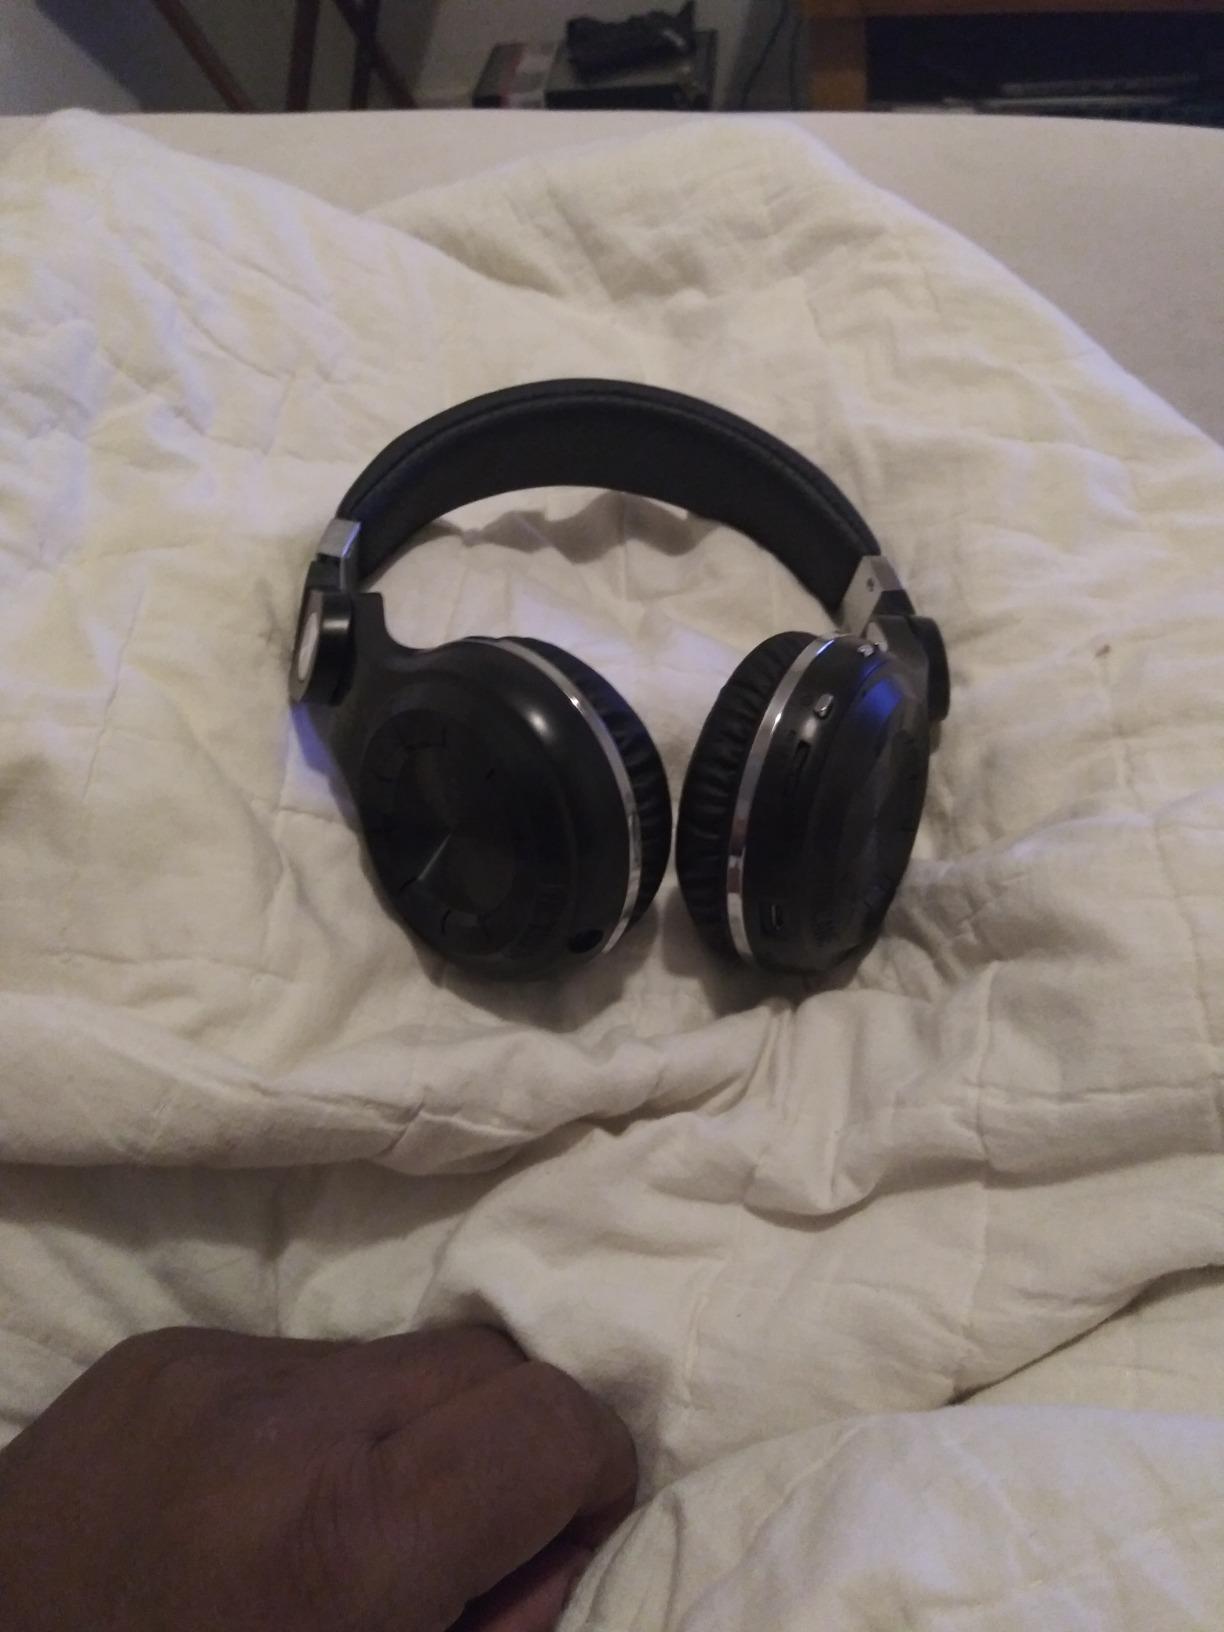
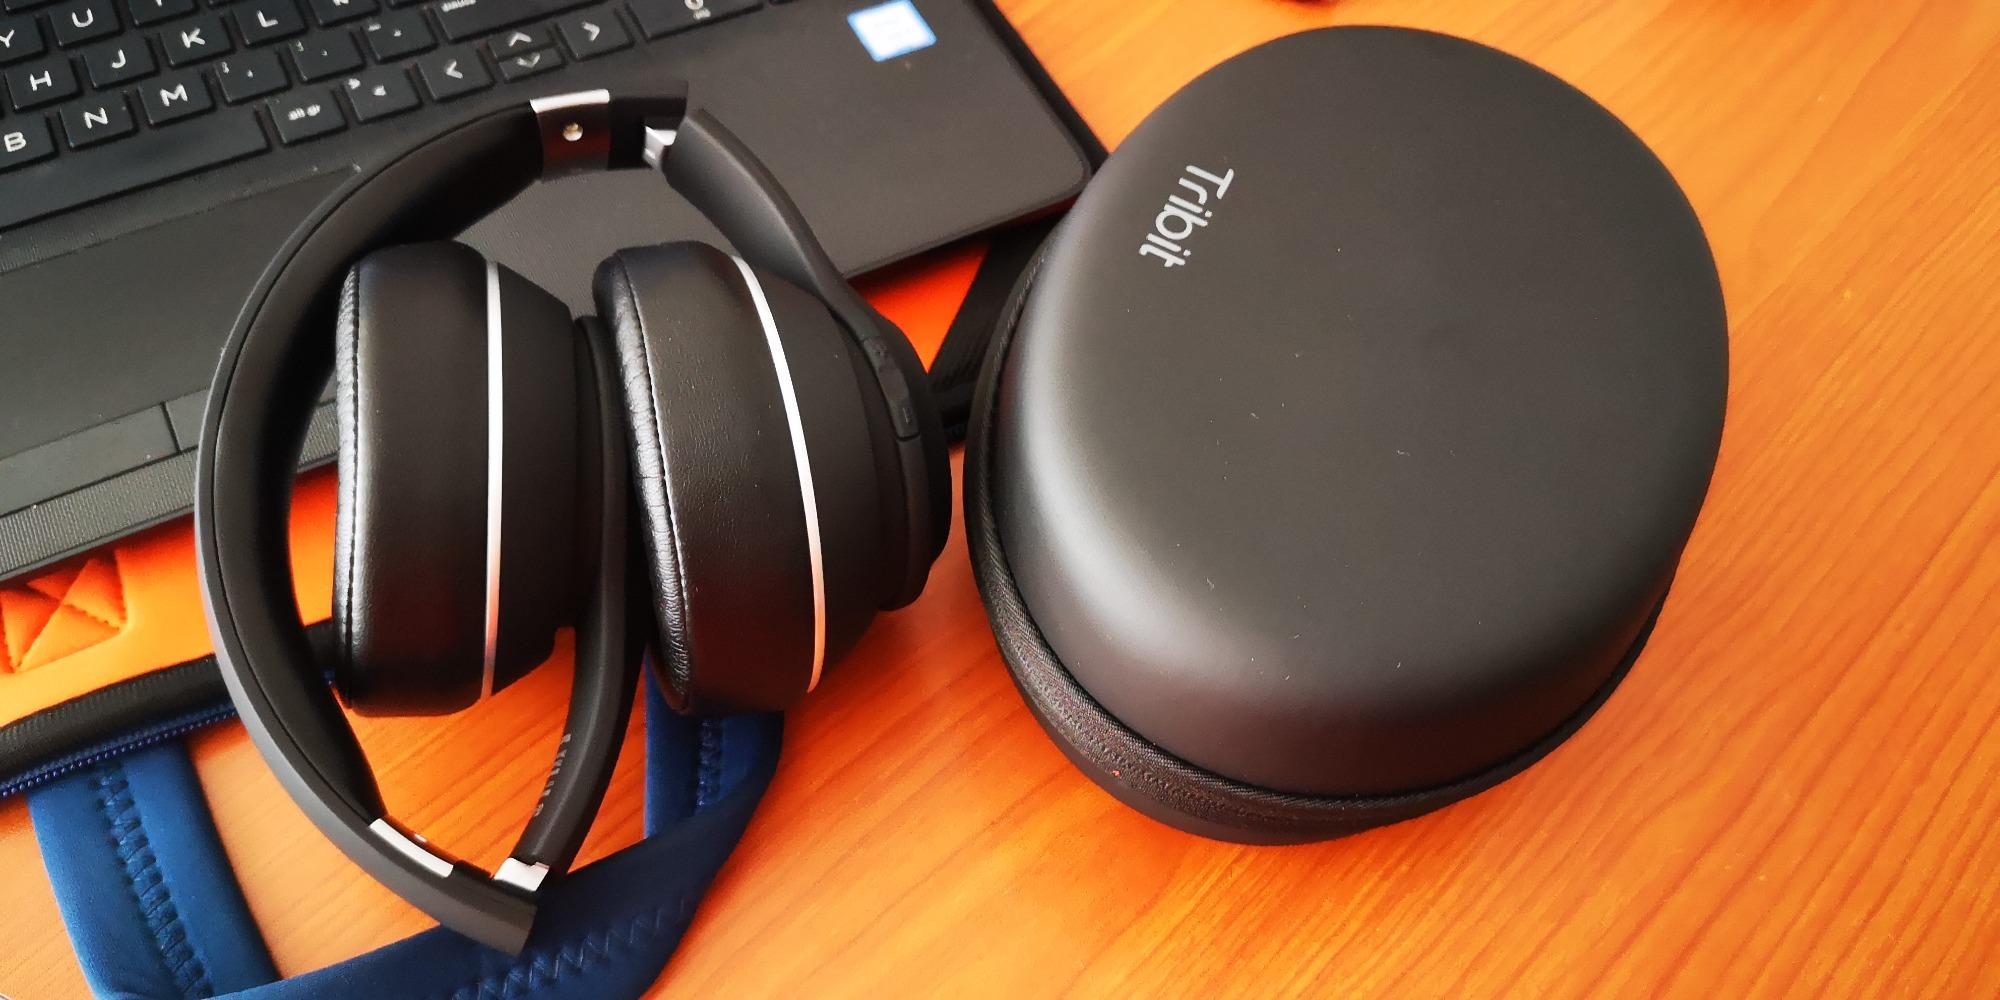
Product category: headphones
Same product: no